MG 81 machine gun

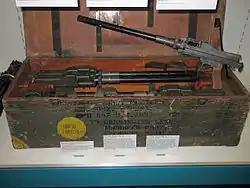
MG 81 (upper) and MG 81Z (in box)

The MG 81 is a German belt fed 7.92×57mm Mauser machine gun which was used in flexible installations in World War II Luftwaffe aircraft, in which capacity it replaced the older drum magazine-fed MG 15.